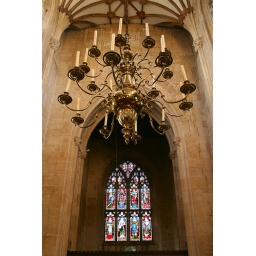
Stained glass window and chandelier in the interior of St Mary's Church. Steeple Ashton. Wiltshire.